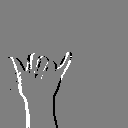
ASL letter: y